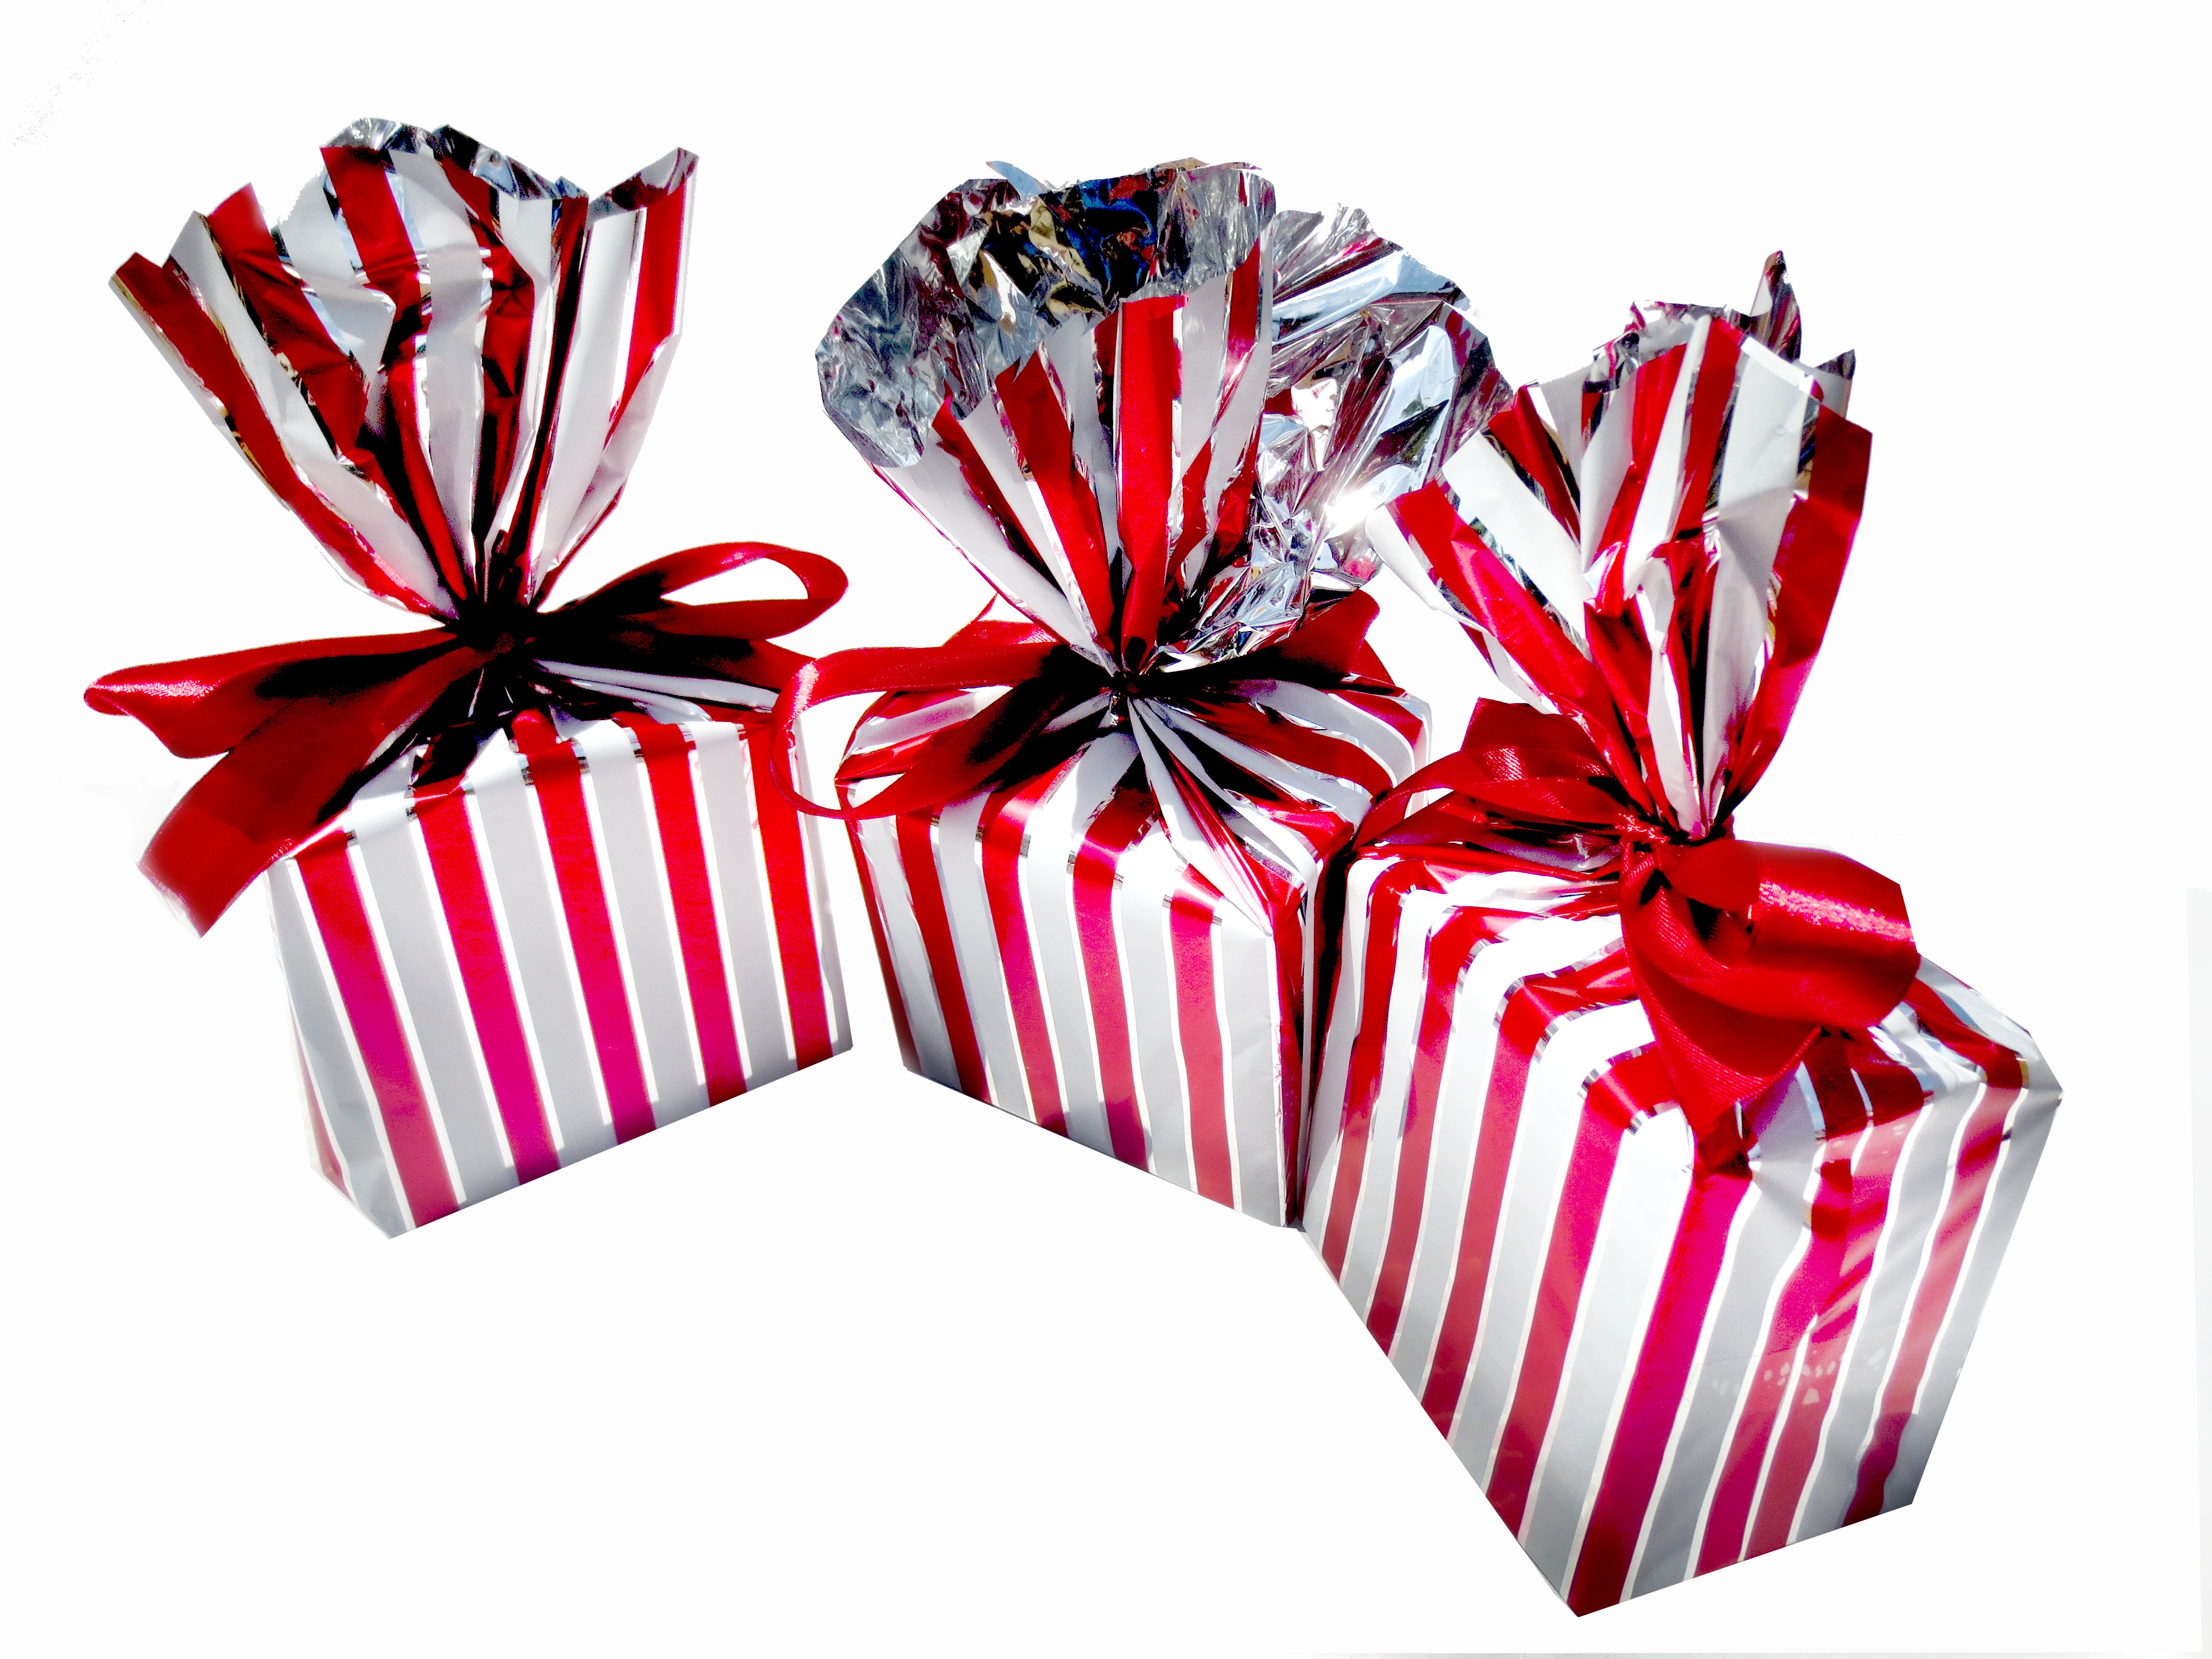
white, flower, petal, heart, gift, food, red, christmas, striped, gifts, papers, illustration, three, decorative, stripes, seasonal, closed, decorated, packaging, birthdays, xmas, packages, packed, presents, wrapped, celebrations, tied, festivals, wraps